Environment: real
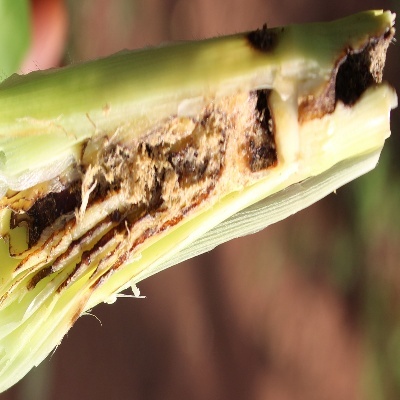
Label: fall_armyworm